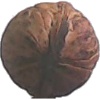
Label: Walnut 1